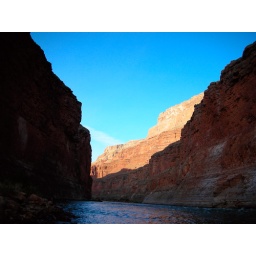
canyon walls in the morning